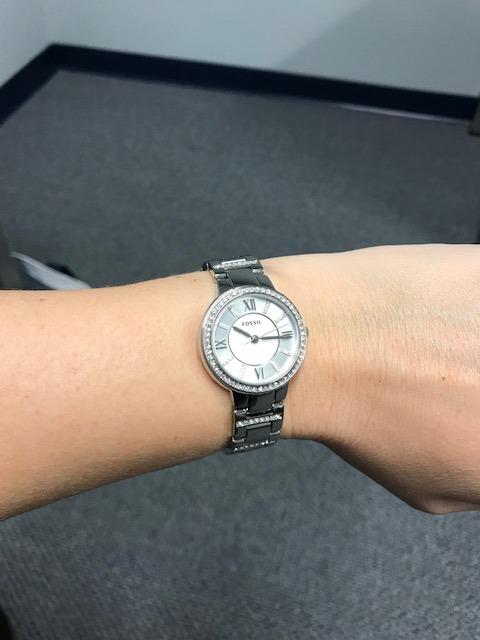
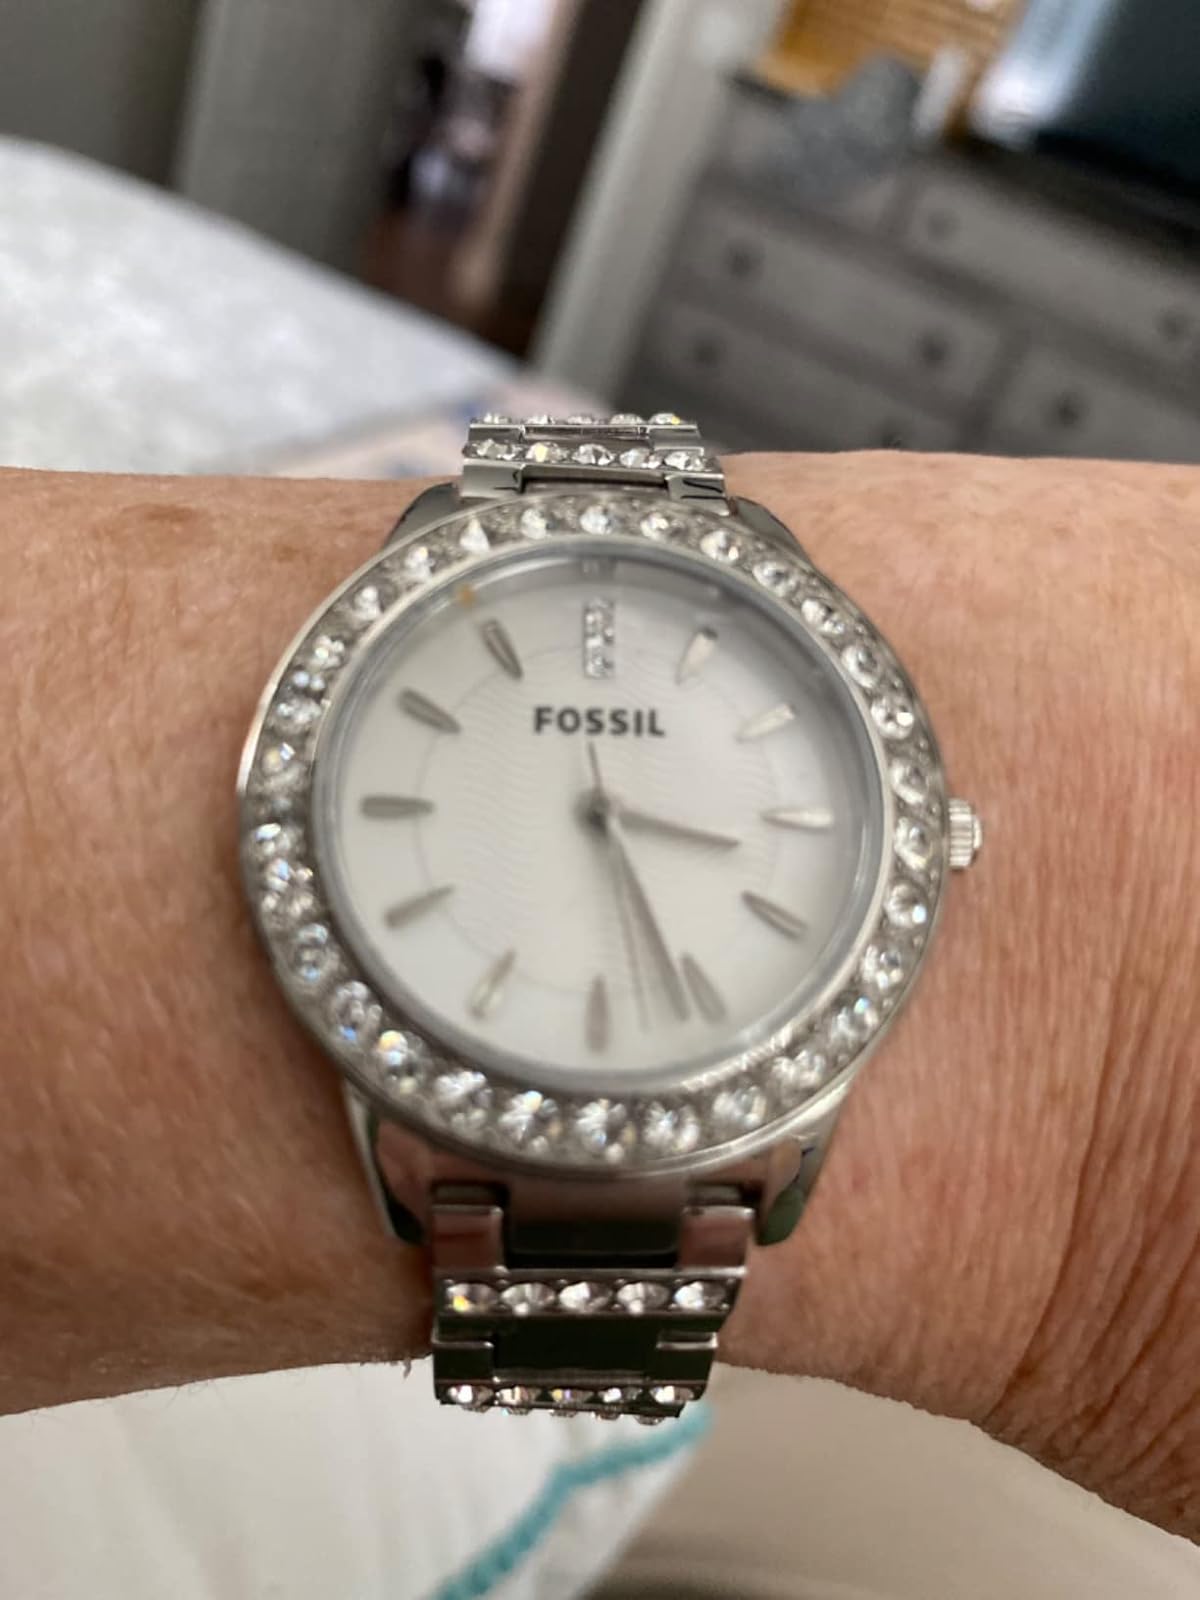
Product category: accessories_watch
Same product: no